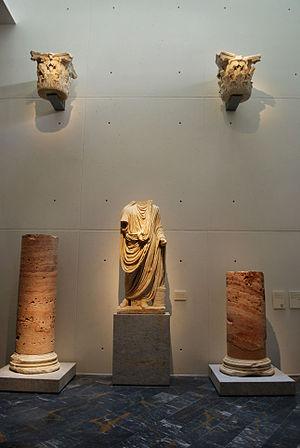
Le musée du théâtre romain de Carthagène est une œuvre de l'architecte Rafael Moneo qui est inaugurée le 11 juillet 2008. C'est un site dédié au projet de fouille, de restauration et de mise en valeur du théâtre romain de Carthagène.